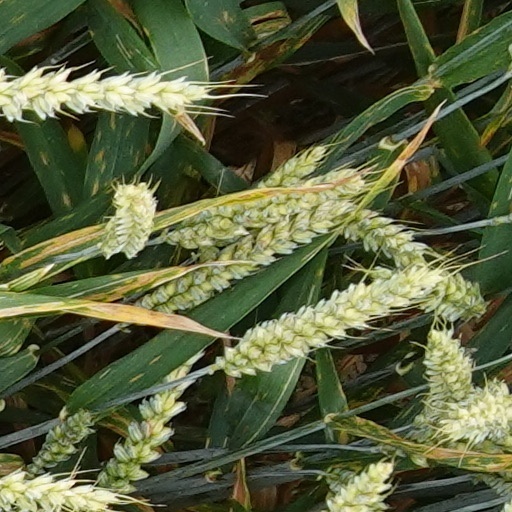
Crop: wheat